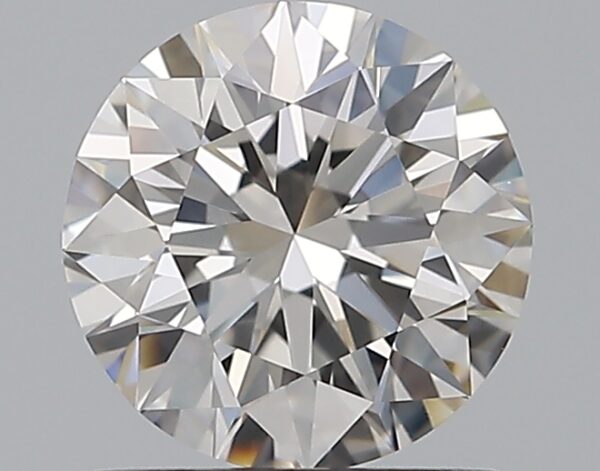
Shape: round
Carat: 0.9
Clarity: VVS1
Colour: H
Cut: EX
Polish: EX
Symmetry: EX
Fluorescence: N
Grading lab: GIA
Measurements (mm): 6.16 x 6.21 x 3.88